Chatsworth station

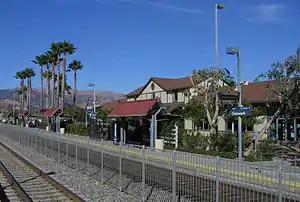
Amtrak/Metrolink platform at Chatsworth station in November 2006

Chatsworth station (also known as Chatsworth Transportation Center) is an intermodal passenger transport station in the Los Angeles neighborhood of Chatsworth, United States. It is served by Amtrak inter-city rail service, Metrolink Ventura County Line commuter rail service, and the Metro G Line of the Los Angeles Metro Busway bus rapid transit. The station is also served by Los Angeles Metro Bus and Simi Valley Transit local buses, plus Santa Clarita Transit and LADOT Commuter Express regional express bus routes.